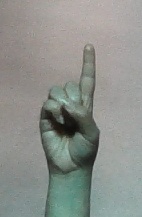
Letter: bb